Riboviria

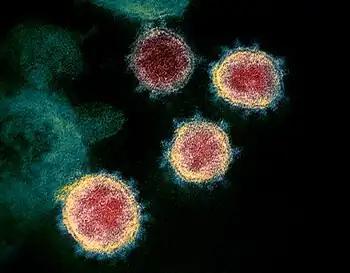
Colourized transmission electron micrograph of SARS-CoV-2, the cause of the COVID-19 pandemic and a ribovirian.

Phylogenetic analysis of RNA polymerases is used to study the evolutionary history of "Riboviria" because it is the only gene preserved among all ribovirians. The reverse transcriptases of kingdom "Pararnavirae" show a relation to the RTs of group II introns that encode RTs and non-long terminal repeat (LTR) retrotransposons, which are self-replicating DNA sequences. More specifically, the two orders of the kingdom, "Blubervirales" and "Ortervirales", appear to have evolved from two different retrotransposon families on two separate occasions by acquiring host proteins and using them for virion formation. The origin of "Orthornavirae" is less clear and different hypotheses exist. In the first hypothesis, viruses of "Orthornavirae" also originate from retroelements such as group II introns and non-LTR retrotransposons. In the second hypothesis, both retroelements and the viral RdRp are descended from a capsidless RNA replicon that was present in the RNA world.